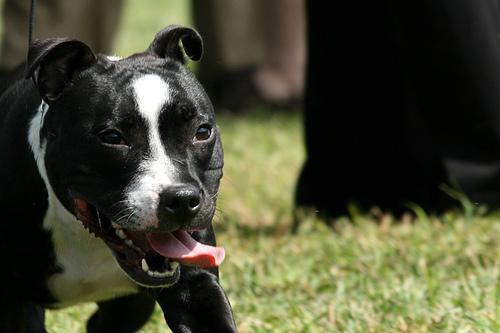
staffordshire bull terrier